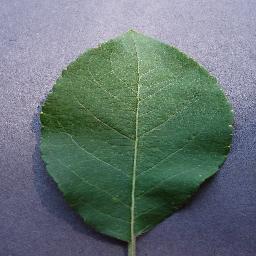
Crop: apple
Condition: healthy